Boomkat

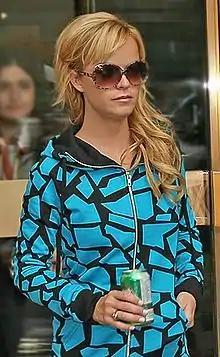
Taryn Manning (2007)

Boomkat is an American electronic and pop duo, with siblings Kellin and Taryn Manning. The group released their debut album "Boomkatalog.One" in 2003, and their second album "A Million Trillion Stars" in 2009. The first single "The Wreckoning" hit No. 1 on the Hot Dance Music/Club Play chart.